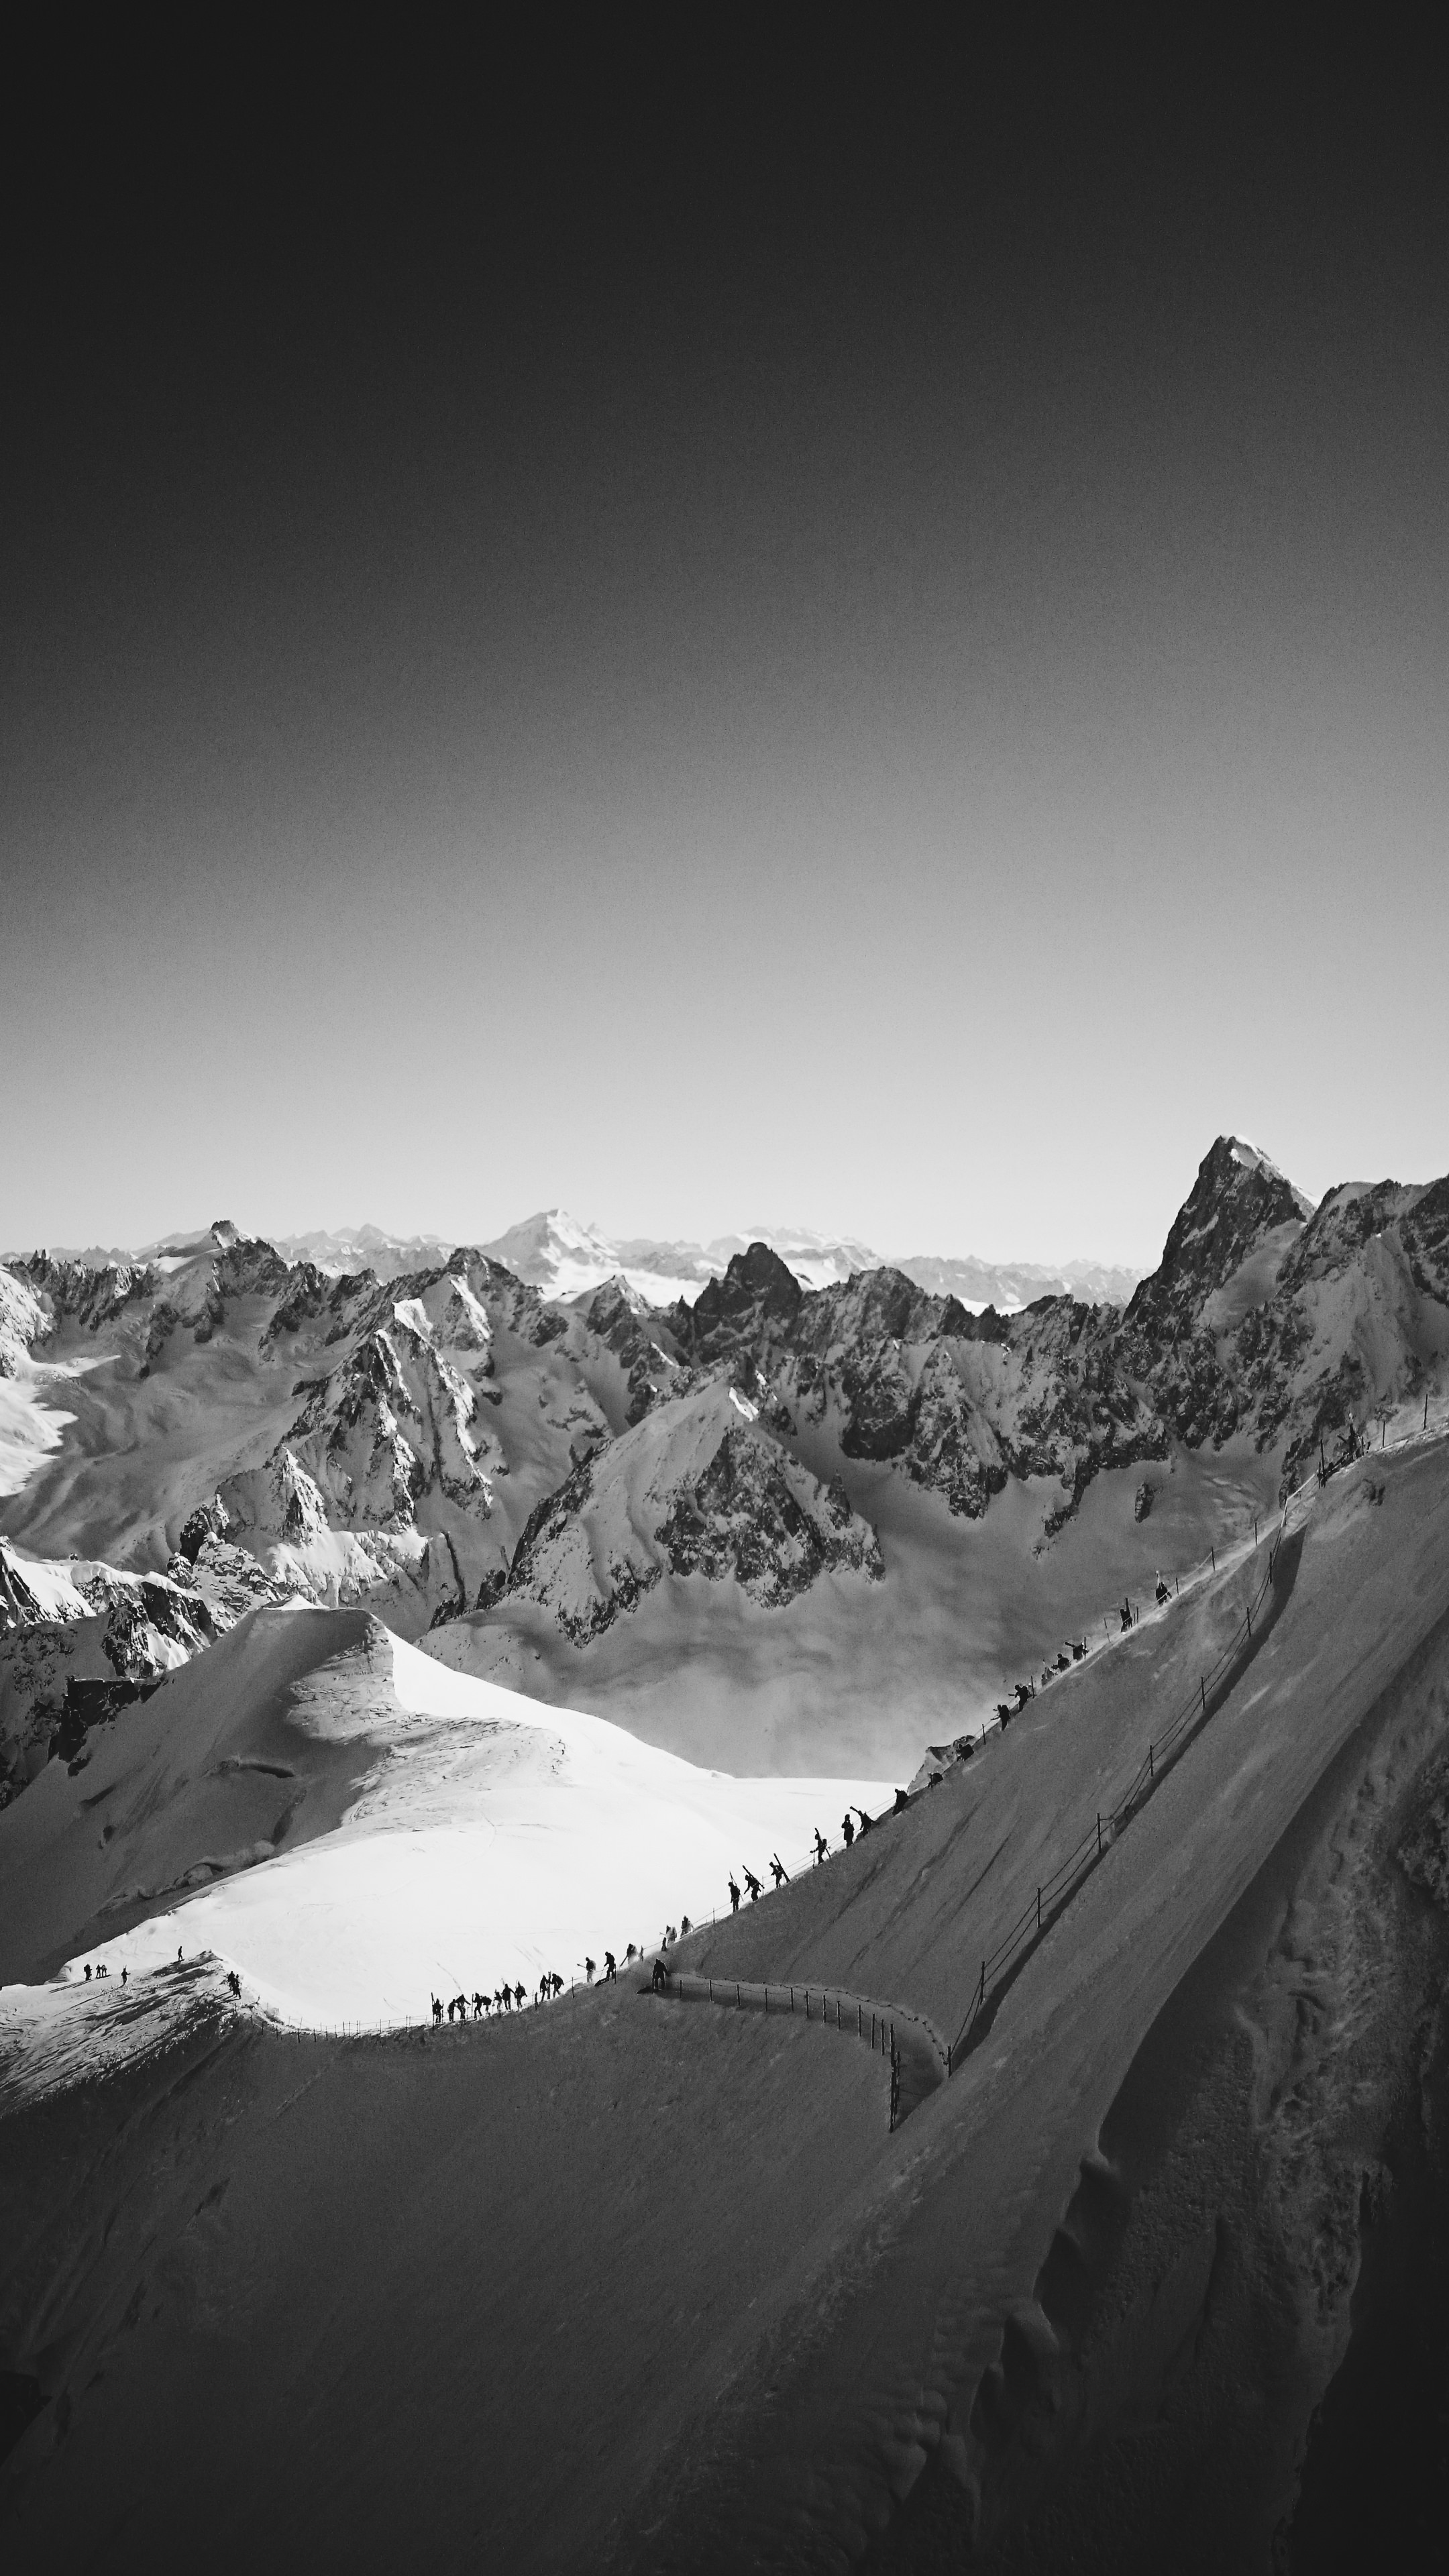
landscape, nature, horizon, mountain, snow, cold, winter, light, cloud, black and white, people, sky, fog, hiking, white, photography, hill, adventure, dawn, valley, mountain range, ice, scenic, hike, glacier, weather, darkness, frozen, black, monochrome, summit, outdoors, hikers, mountains, landform, monochrome photography, atmospheric phenomenon, atmosphere of earth, mountainous landforms